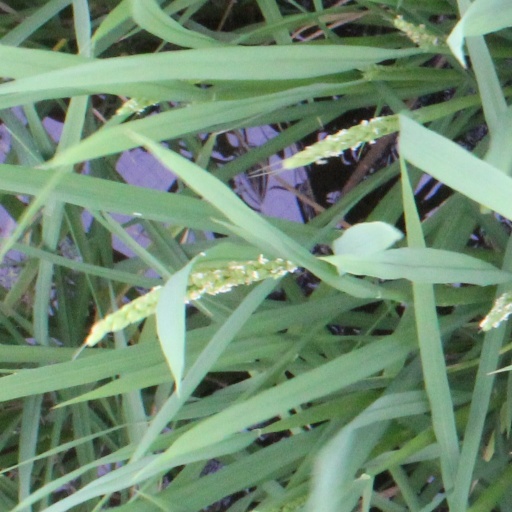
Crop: rice